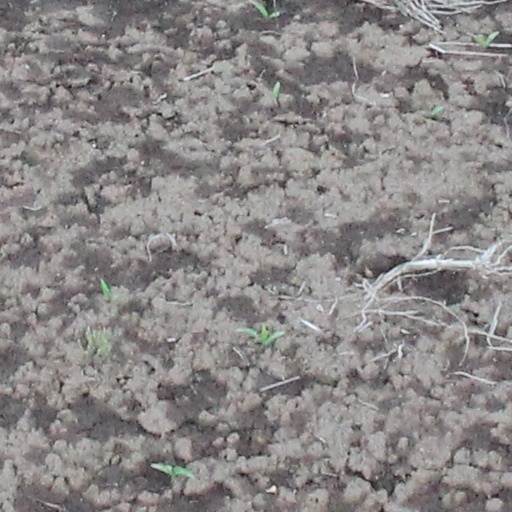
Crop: wheat